Kumzhensky memorial

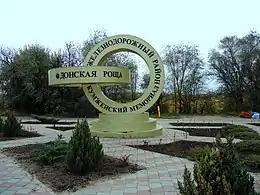
Начало комплекса

The Kumzhensky memorial ("The memorial complex "Kumzhensky Grove"")) is a memorial complex in Zheleznodorozhny district of Rostov-on-Don. It is located in the western part of the city in the Kumzhensky park on a peninsula formed by the convergence of the Don and the Myortvy Donets river. The memorial was erected in 1983 to commemorate the dead fighters of the Red Army who liberated Rostov-on-Don in 1941 and 1943 during the Second World War. The complex includes several memorials and a mass grave. The Kumzhensky memorial is recognized as a regional cultural heritage site.